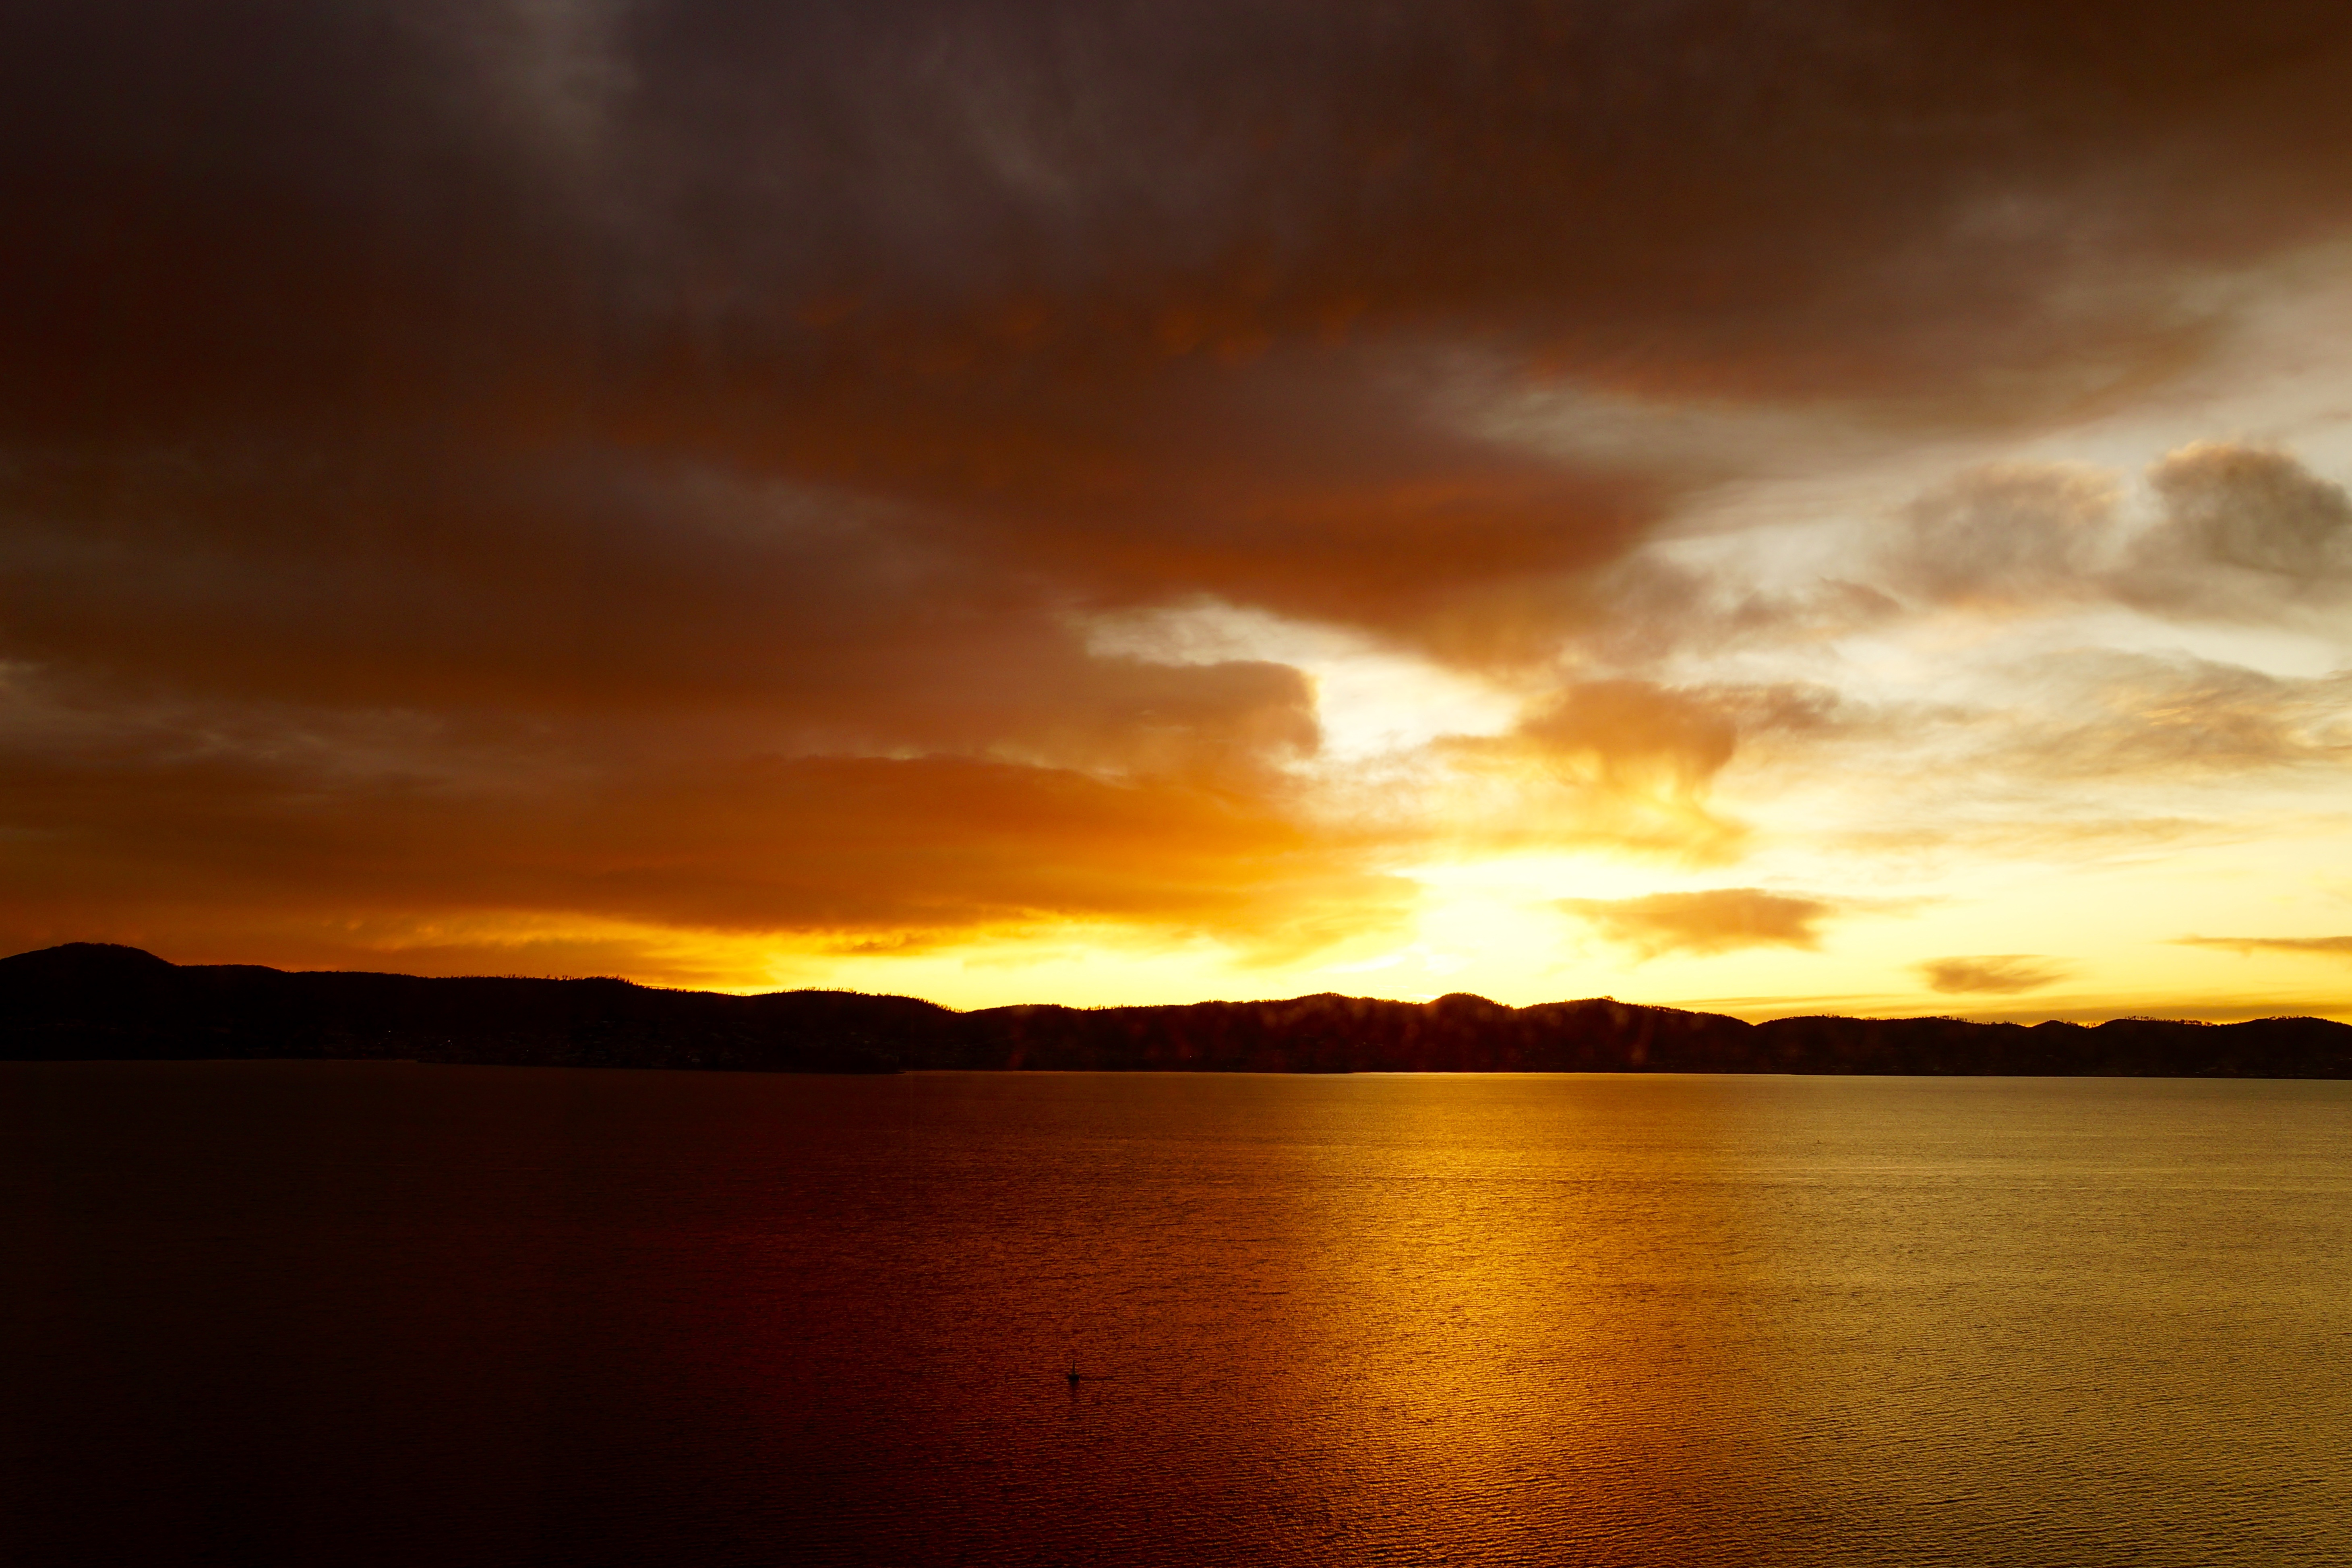
landscape, sea, coast, nature, ocean, horizon, cloud, sky, sun, sunrise, sunset, night, sunlight, morning, lake, dawn, atmosphere, travel, explore, recreation, dusk, wild, live, evening, reflection, relax, tranquil, scenic, journey, peaceful, natural, calm, serene, trip, wander, outdoors, clouds, earth, happy, seasons, joy, loch, afterglow, red sky at morning